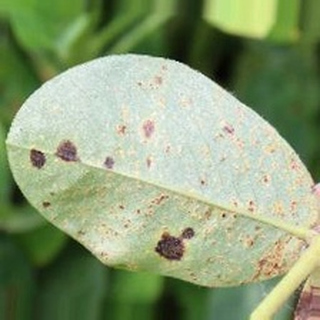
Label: groundnut_rust